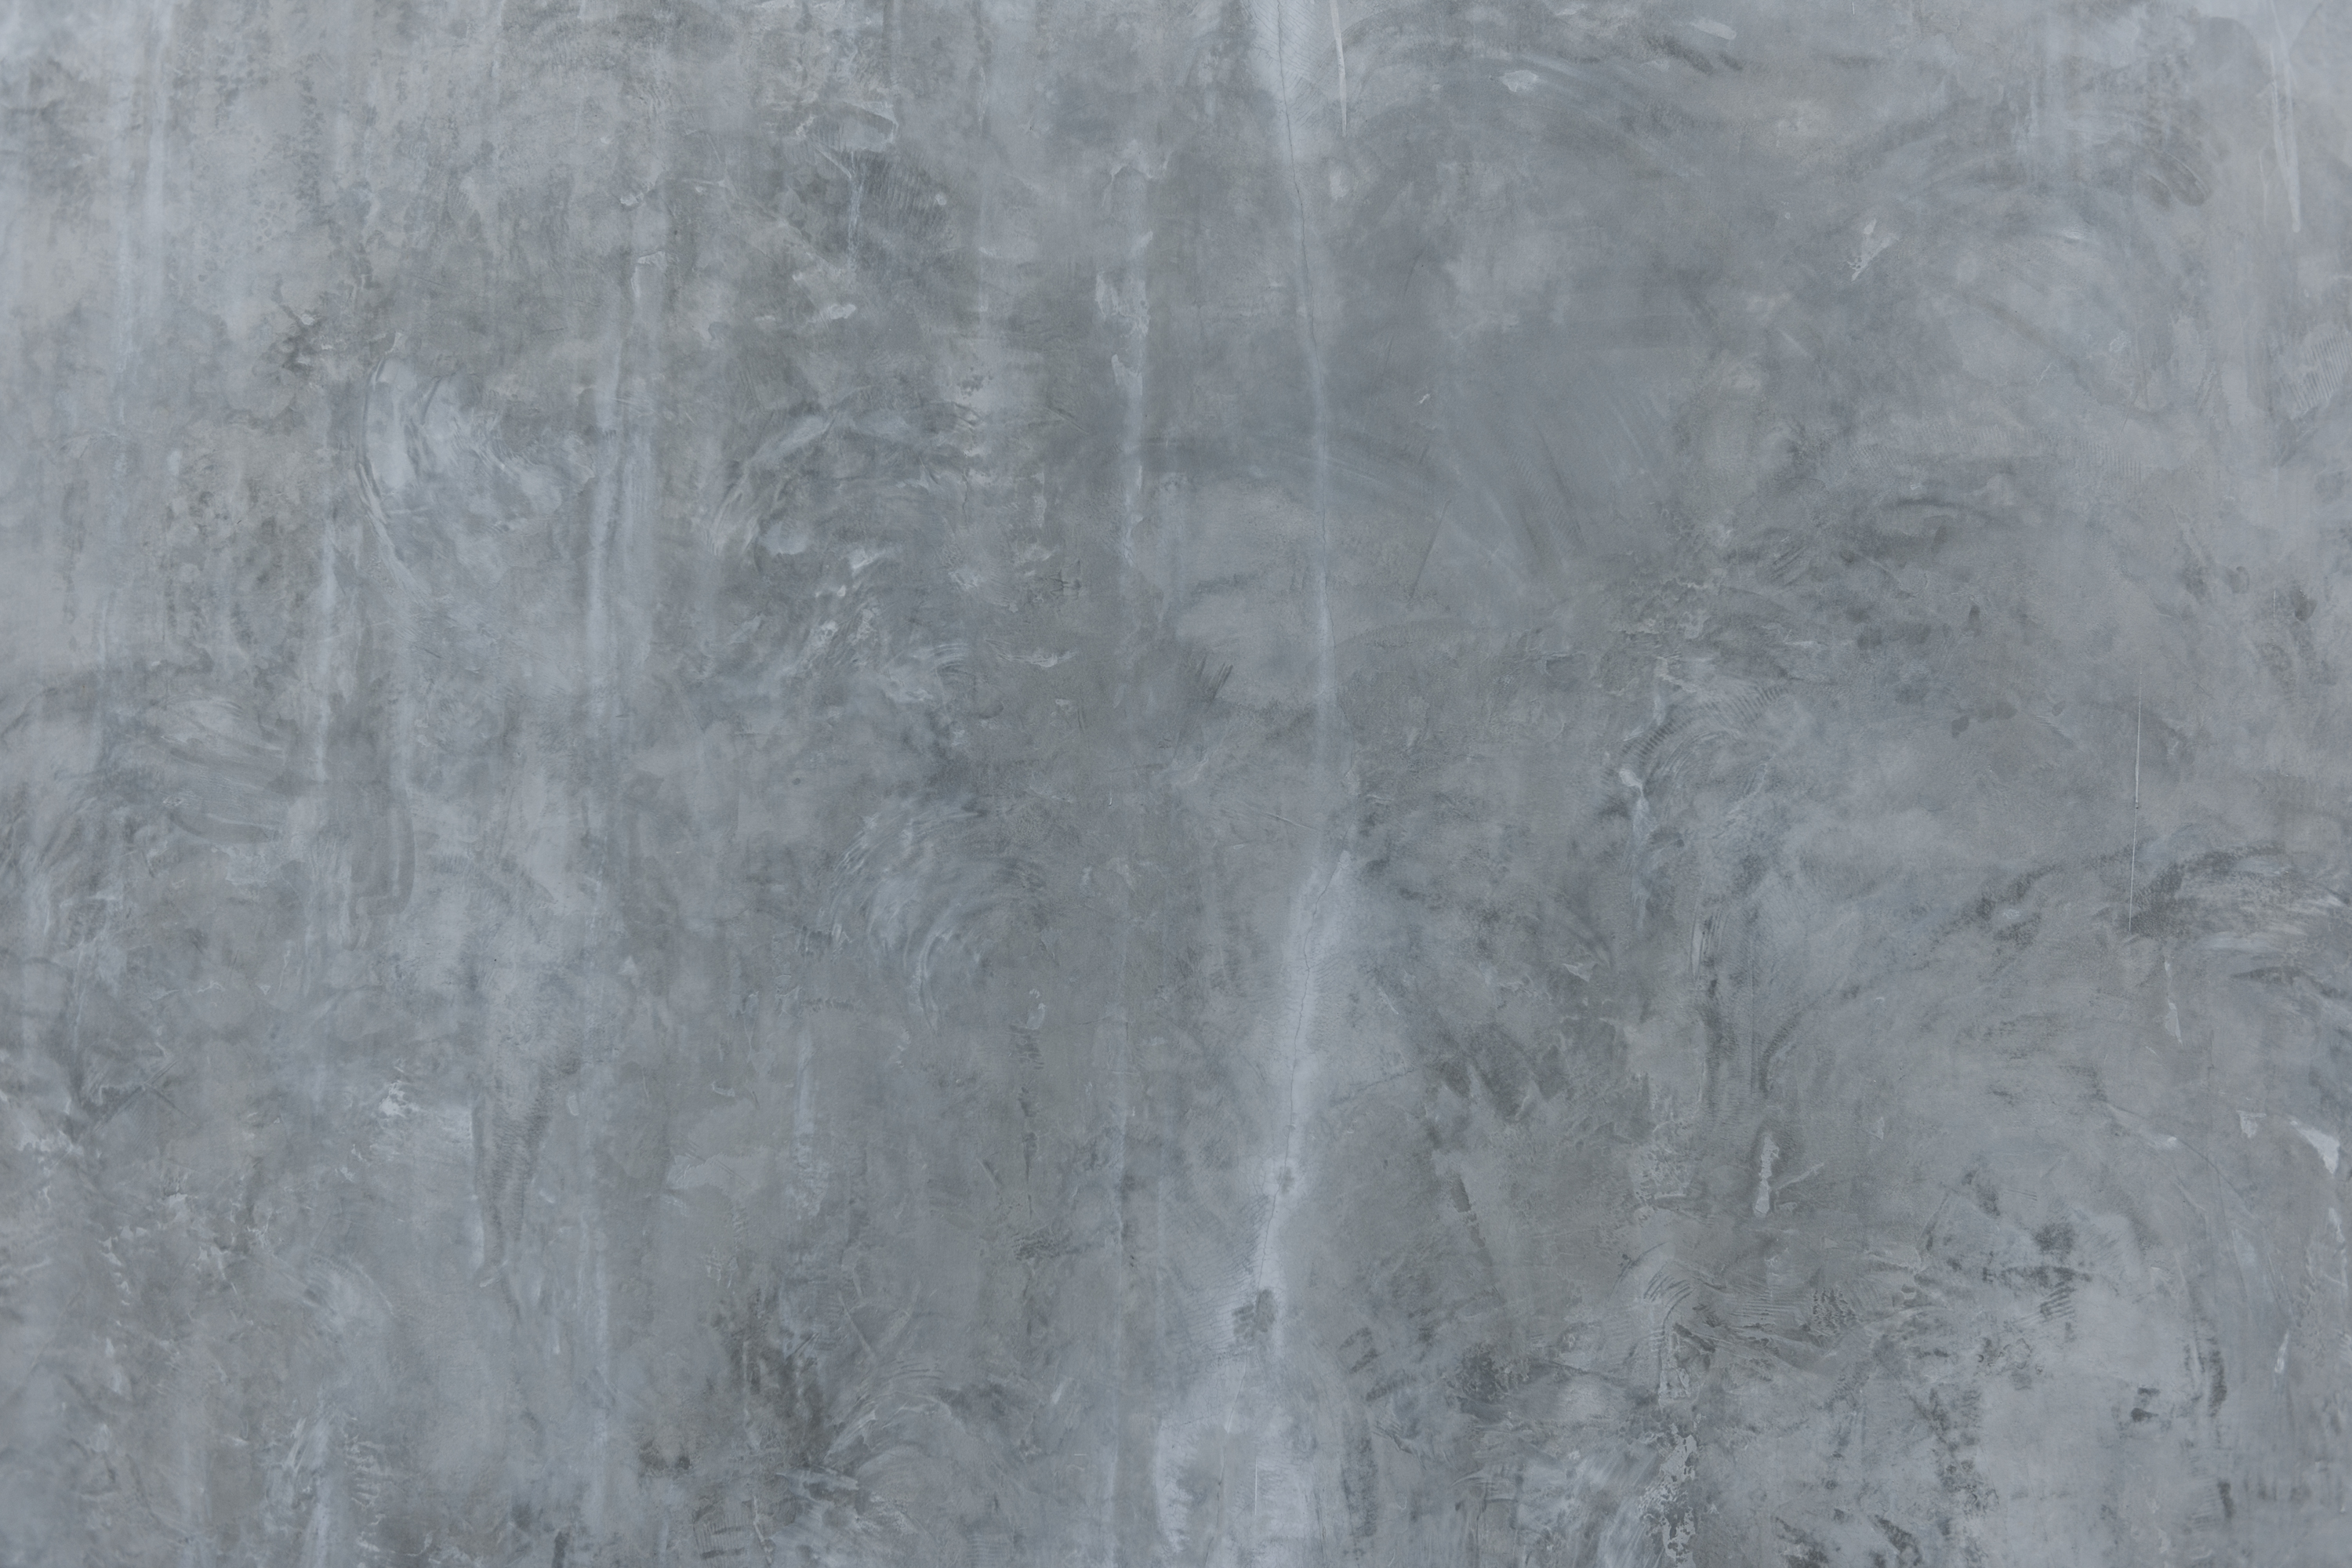
background, dirty, floor, gray, rugged, stone, texture, textured, wall, wallpaper, freezing, geological phenomenon, frost, black and white, ice, winter, winter storm, blizzard, tree, monochrome, snow, water